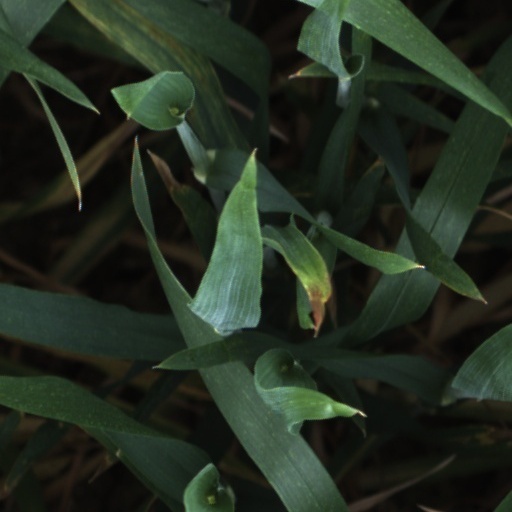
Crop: wheat